Shopko

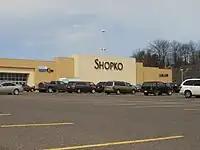
Store facade at Houghton, Michigan, location in April 2012. This location closed on May 11, 2019.

By the time it ceased operations, the company operated 363 stores in 24 states including, but not limited to, California, Iowa, Idaho, Illinois, Indiana, Kansas, Kentucky, Michigan, Minnesota, Missouri, Montana, Nebraska, Nevada, North Dakota, Ohio, Oregon, South Dakota, Utah, Washington, Wisconsin, and Wyoming. Stores were typically placed in small to mid-sized communities. Most Shopko stores were located in strip malls, shopping malls, power centers, or freestanding locations. Shopko, with partnerships from Green Bay, Wisconsin-based Bellin Health and other local hospitals, also operated walk-in clinics inside its stores called FastCare.